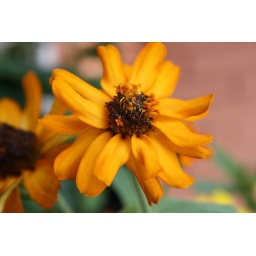
Macro of a bloom on my wife's zinnia plant in a pot on our front stoop.